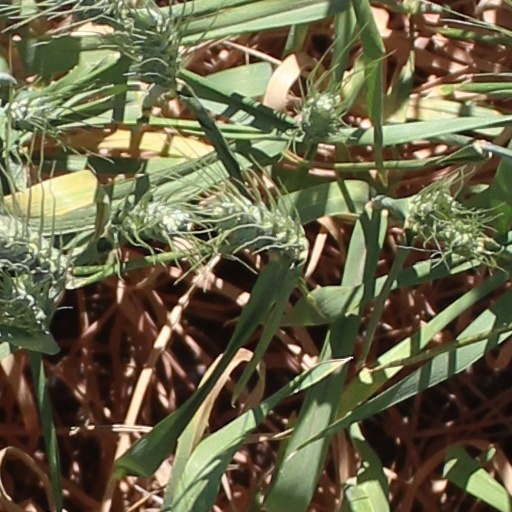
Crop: wheat